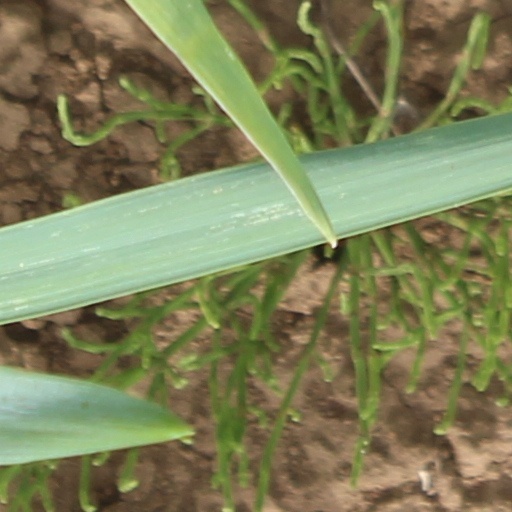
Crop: wheat